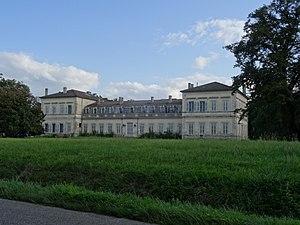
Sauveterre-Saint-Denis (47)
Sauveterre-Saint-Denis est une commune du Sud-Ouest de la France, située dans le département de Lot-et-Garonne.